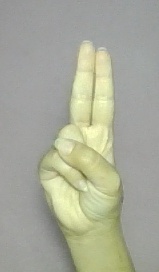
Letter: taa